Conus limpusi

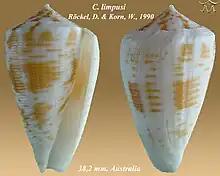
"Conus limpusi"

Like all species within the genus "Conus", these snails are predatory and venomous. They are capable of stinging humans, therefore live ones should be handled carefully or not at all.